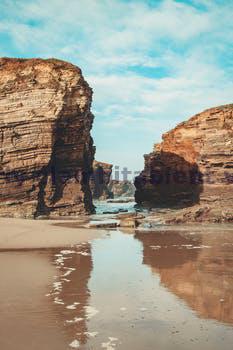
Label: Watermark